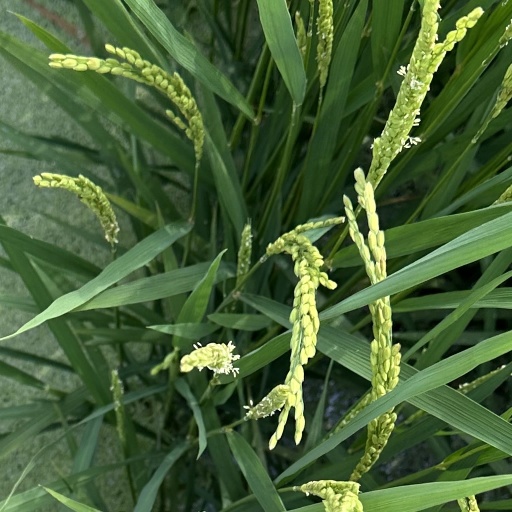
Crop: rice